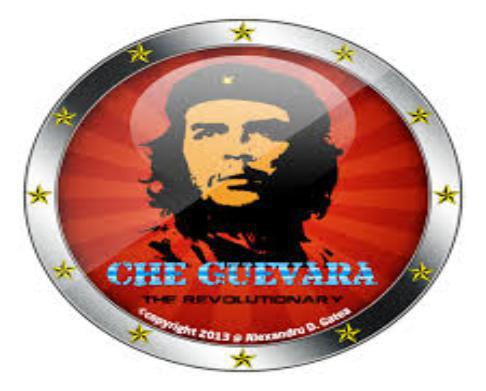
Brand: Che
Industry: Others